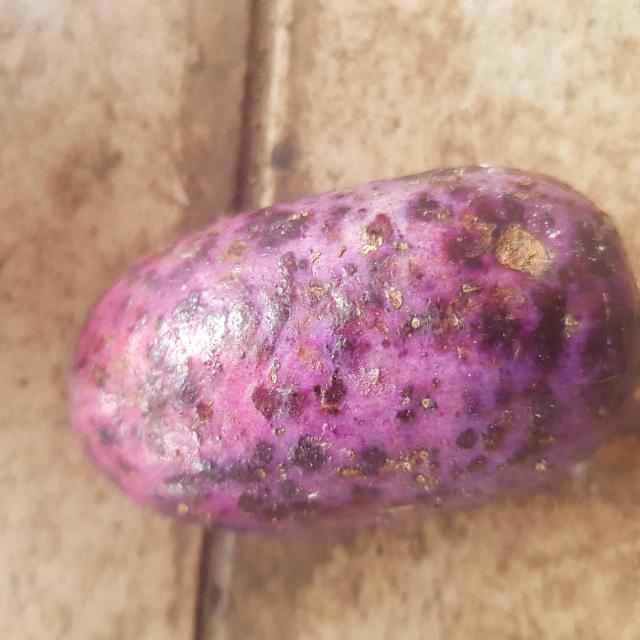
Plum grade: unripe